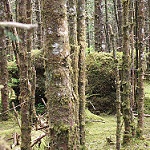
Label: forest